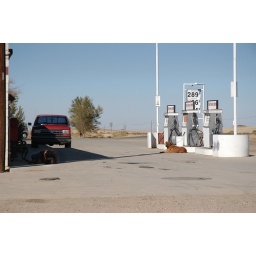
A run-down gas station, sleeping dog and a drunk in the corner...need i say more